Kid Rock

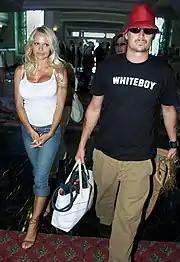
Kid Rock and former spouse Pamela Anderson in 2003

In eighth grade, Ritchie began an on-and-off relationship with classmate Kelley South Russell that lasted for the next decade. In summer 1993, Russell gave birth to their son, Robert James Ritchie Jr. They raised a total of three children together, two of whom Ritchie believed to be his. They split up in late 1993 when Ritchie discovered that only one of the two was his. He subsequently raised his son as a single father.